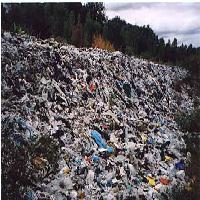
Weather: cloudy or overcast